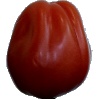
Label: tomato_heart